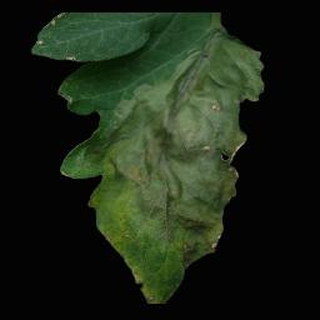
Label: tomato_late_blight